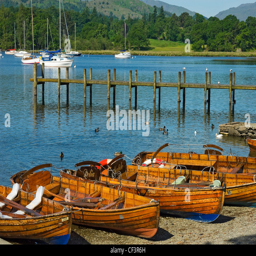
rowing boats for hire on the shore